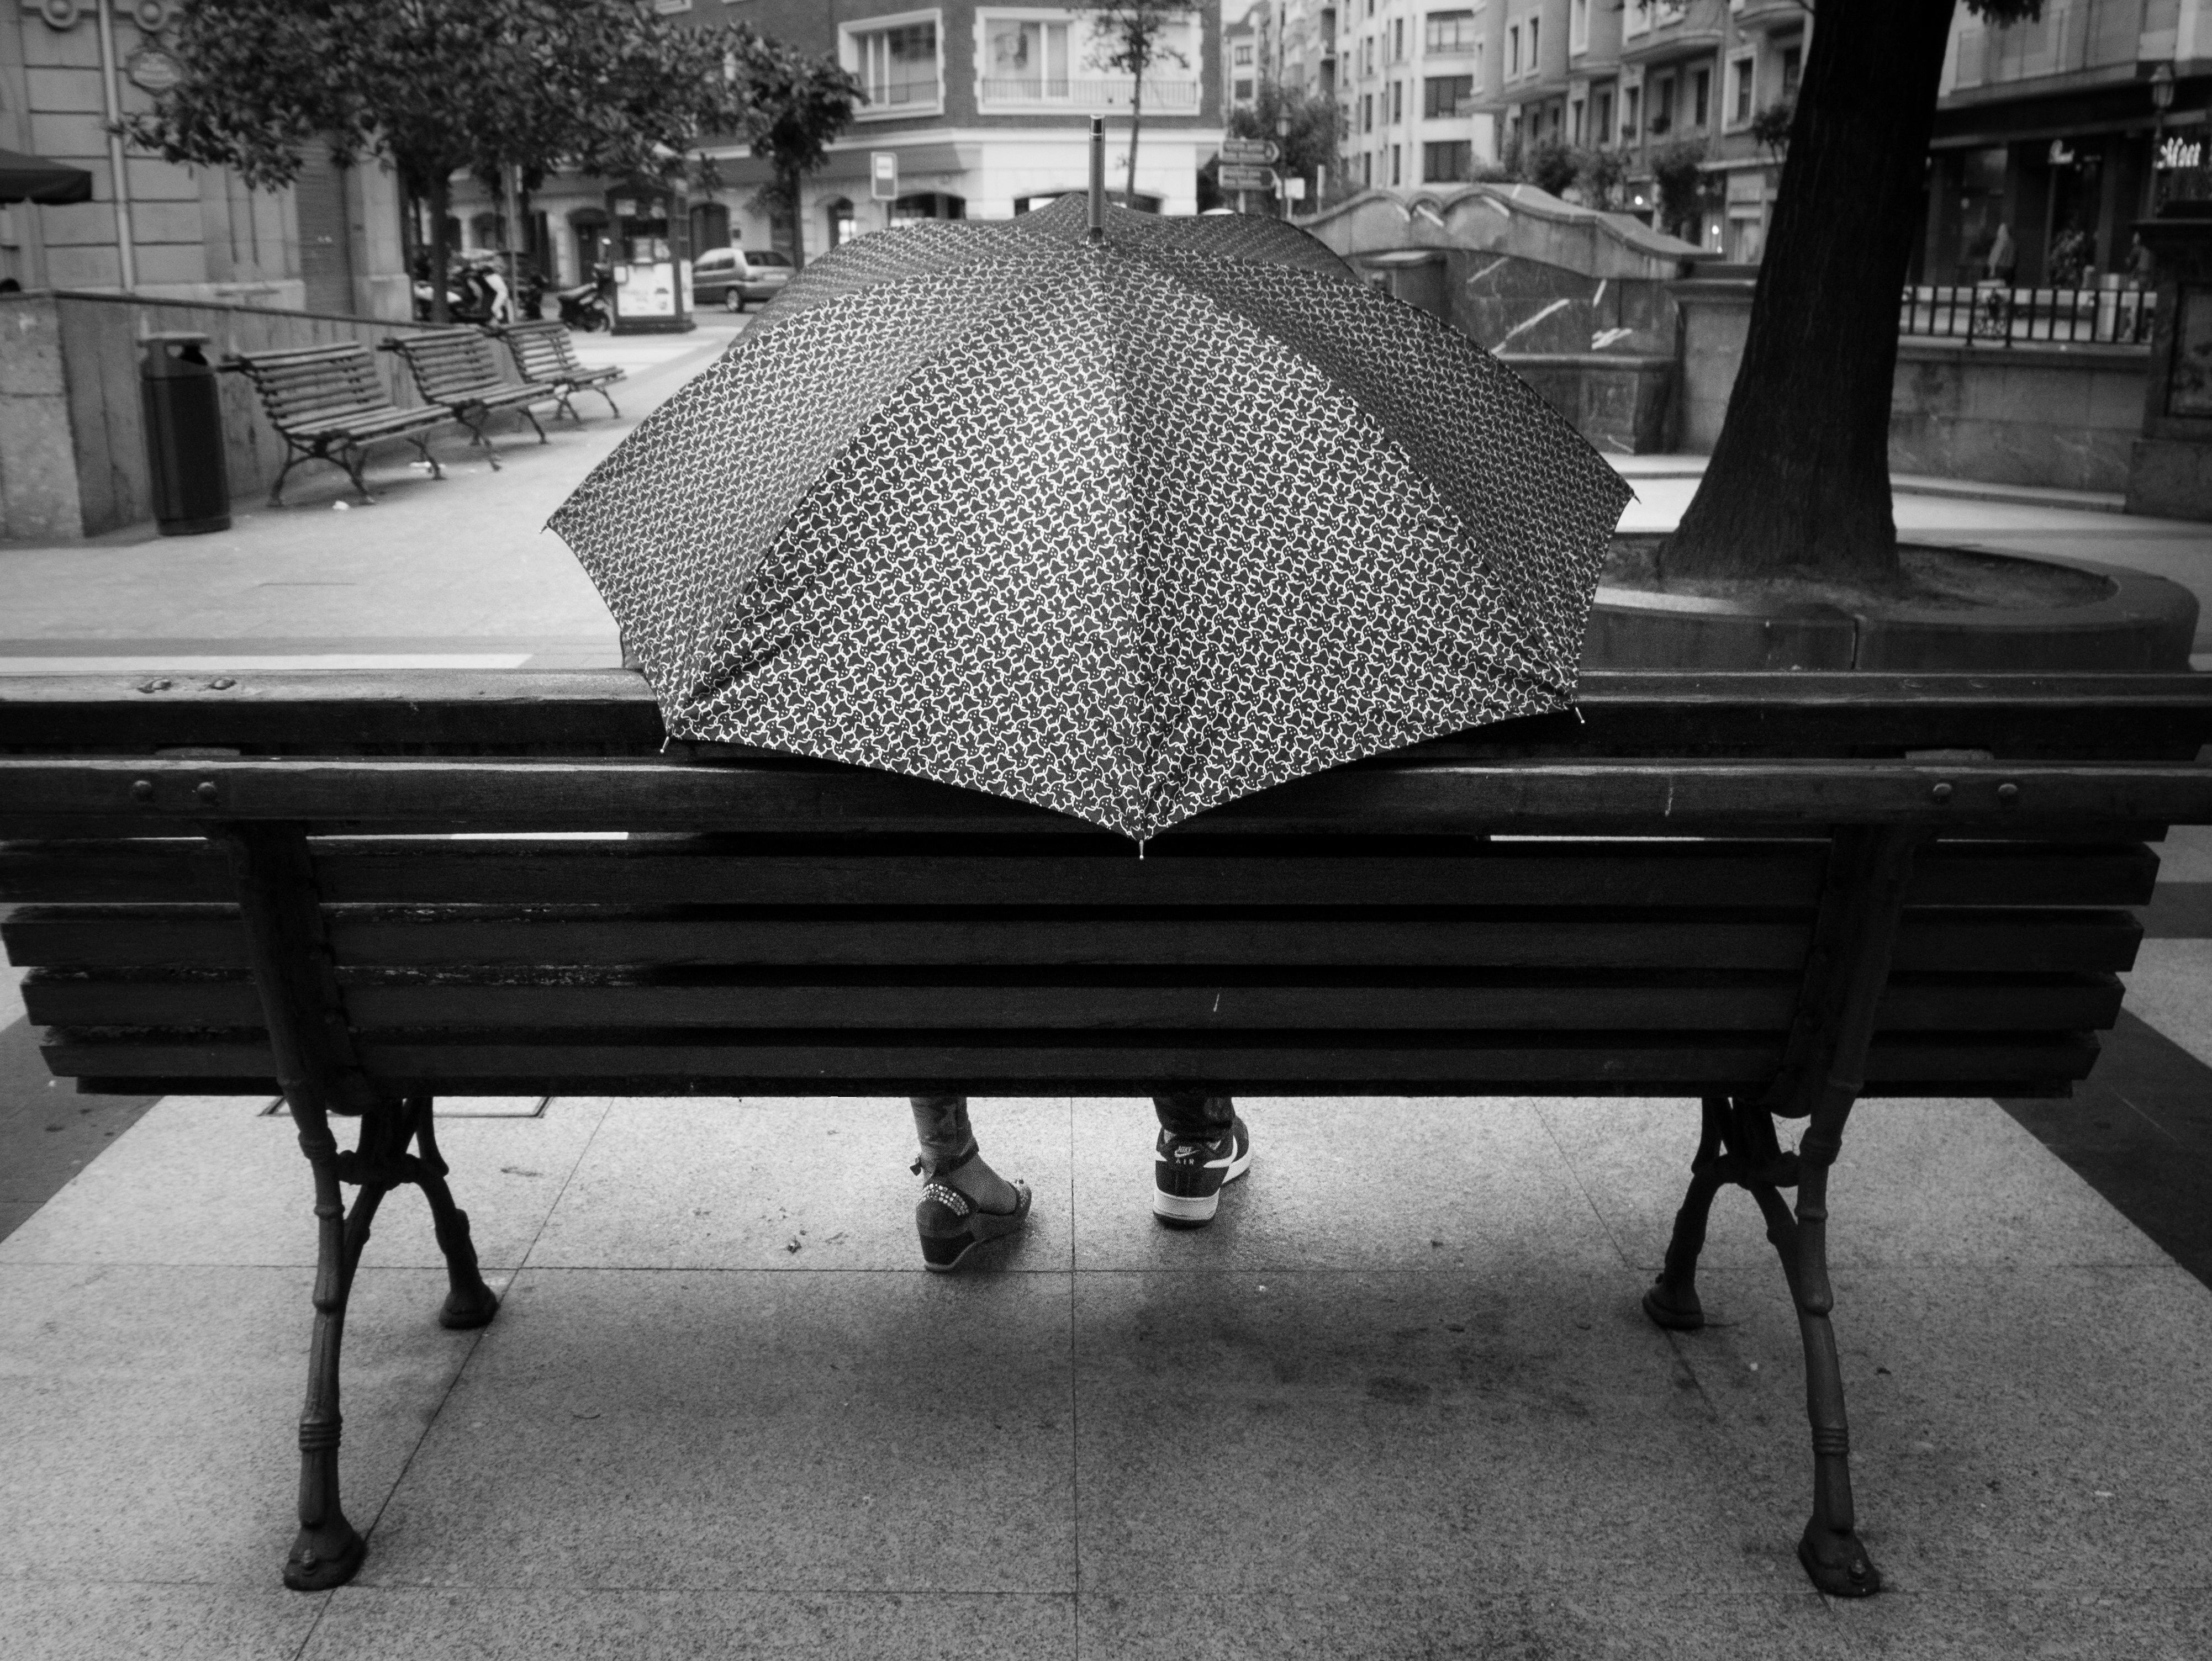
table, black and white, white, street, chair, sitting, black, furniture, monochrome, streetphotography, shape, fernandopc, monochrome photography, human positions